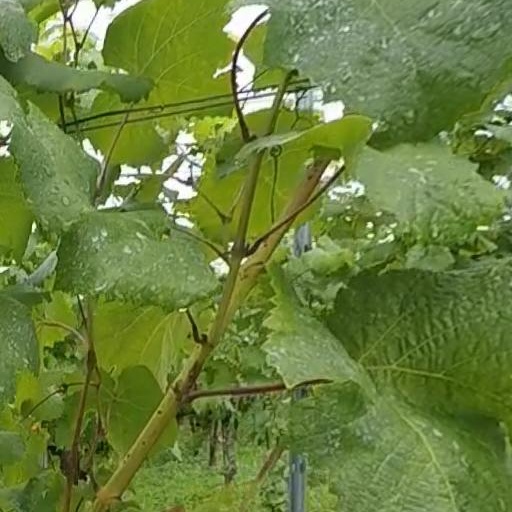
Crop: grape